Guido Pella

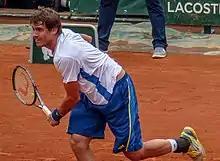
Pella in 2013

Guido Pella entered the 2013 Australian Open main draw directly, but he lost in the first round to qualifier Amir Weintraub. He then competed in Viña del Mar, also losing in the first round, this time to countryman Federico Delbonis. The following week, he played at the Brasil Open, winning his first ATP World Tour-level match against sixth seed Fabio Fognini, losing then in the second round to eventual finalist David Nalbandian. At 2013 Düsseldorf, he advanced to his first ATP semifinal starting as a qualifier, defeating No. 10 Janko Tipsarević along the way.